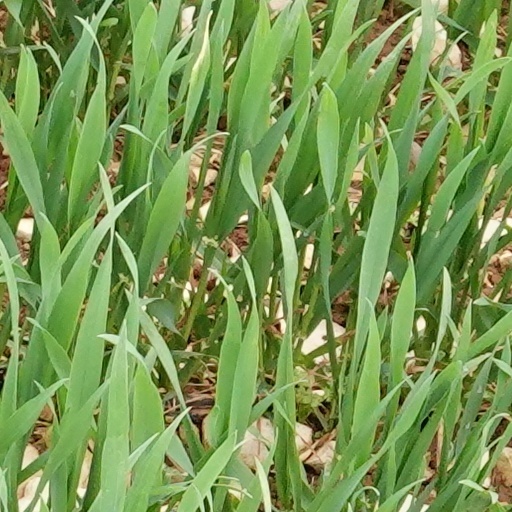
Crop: wheat